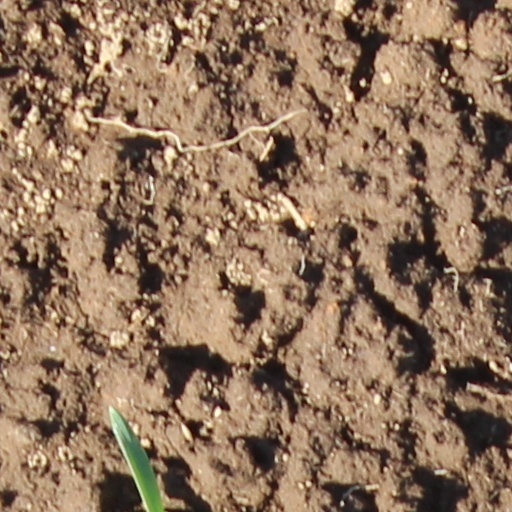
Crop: wheat